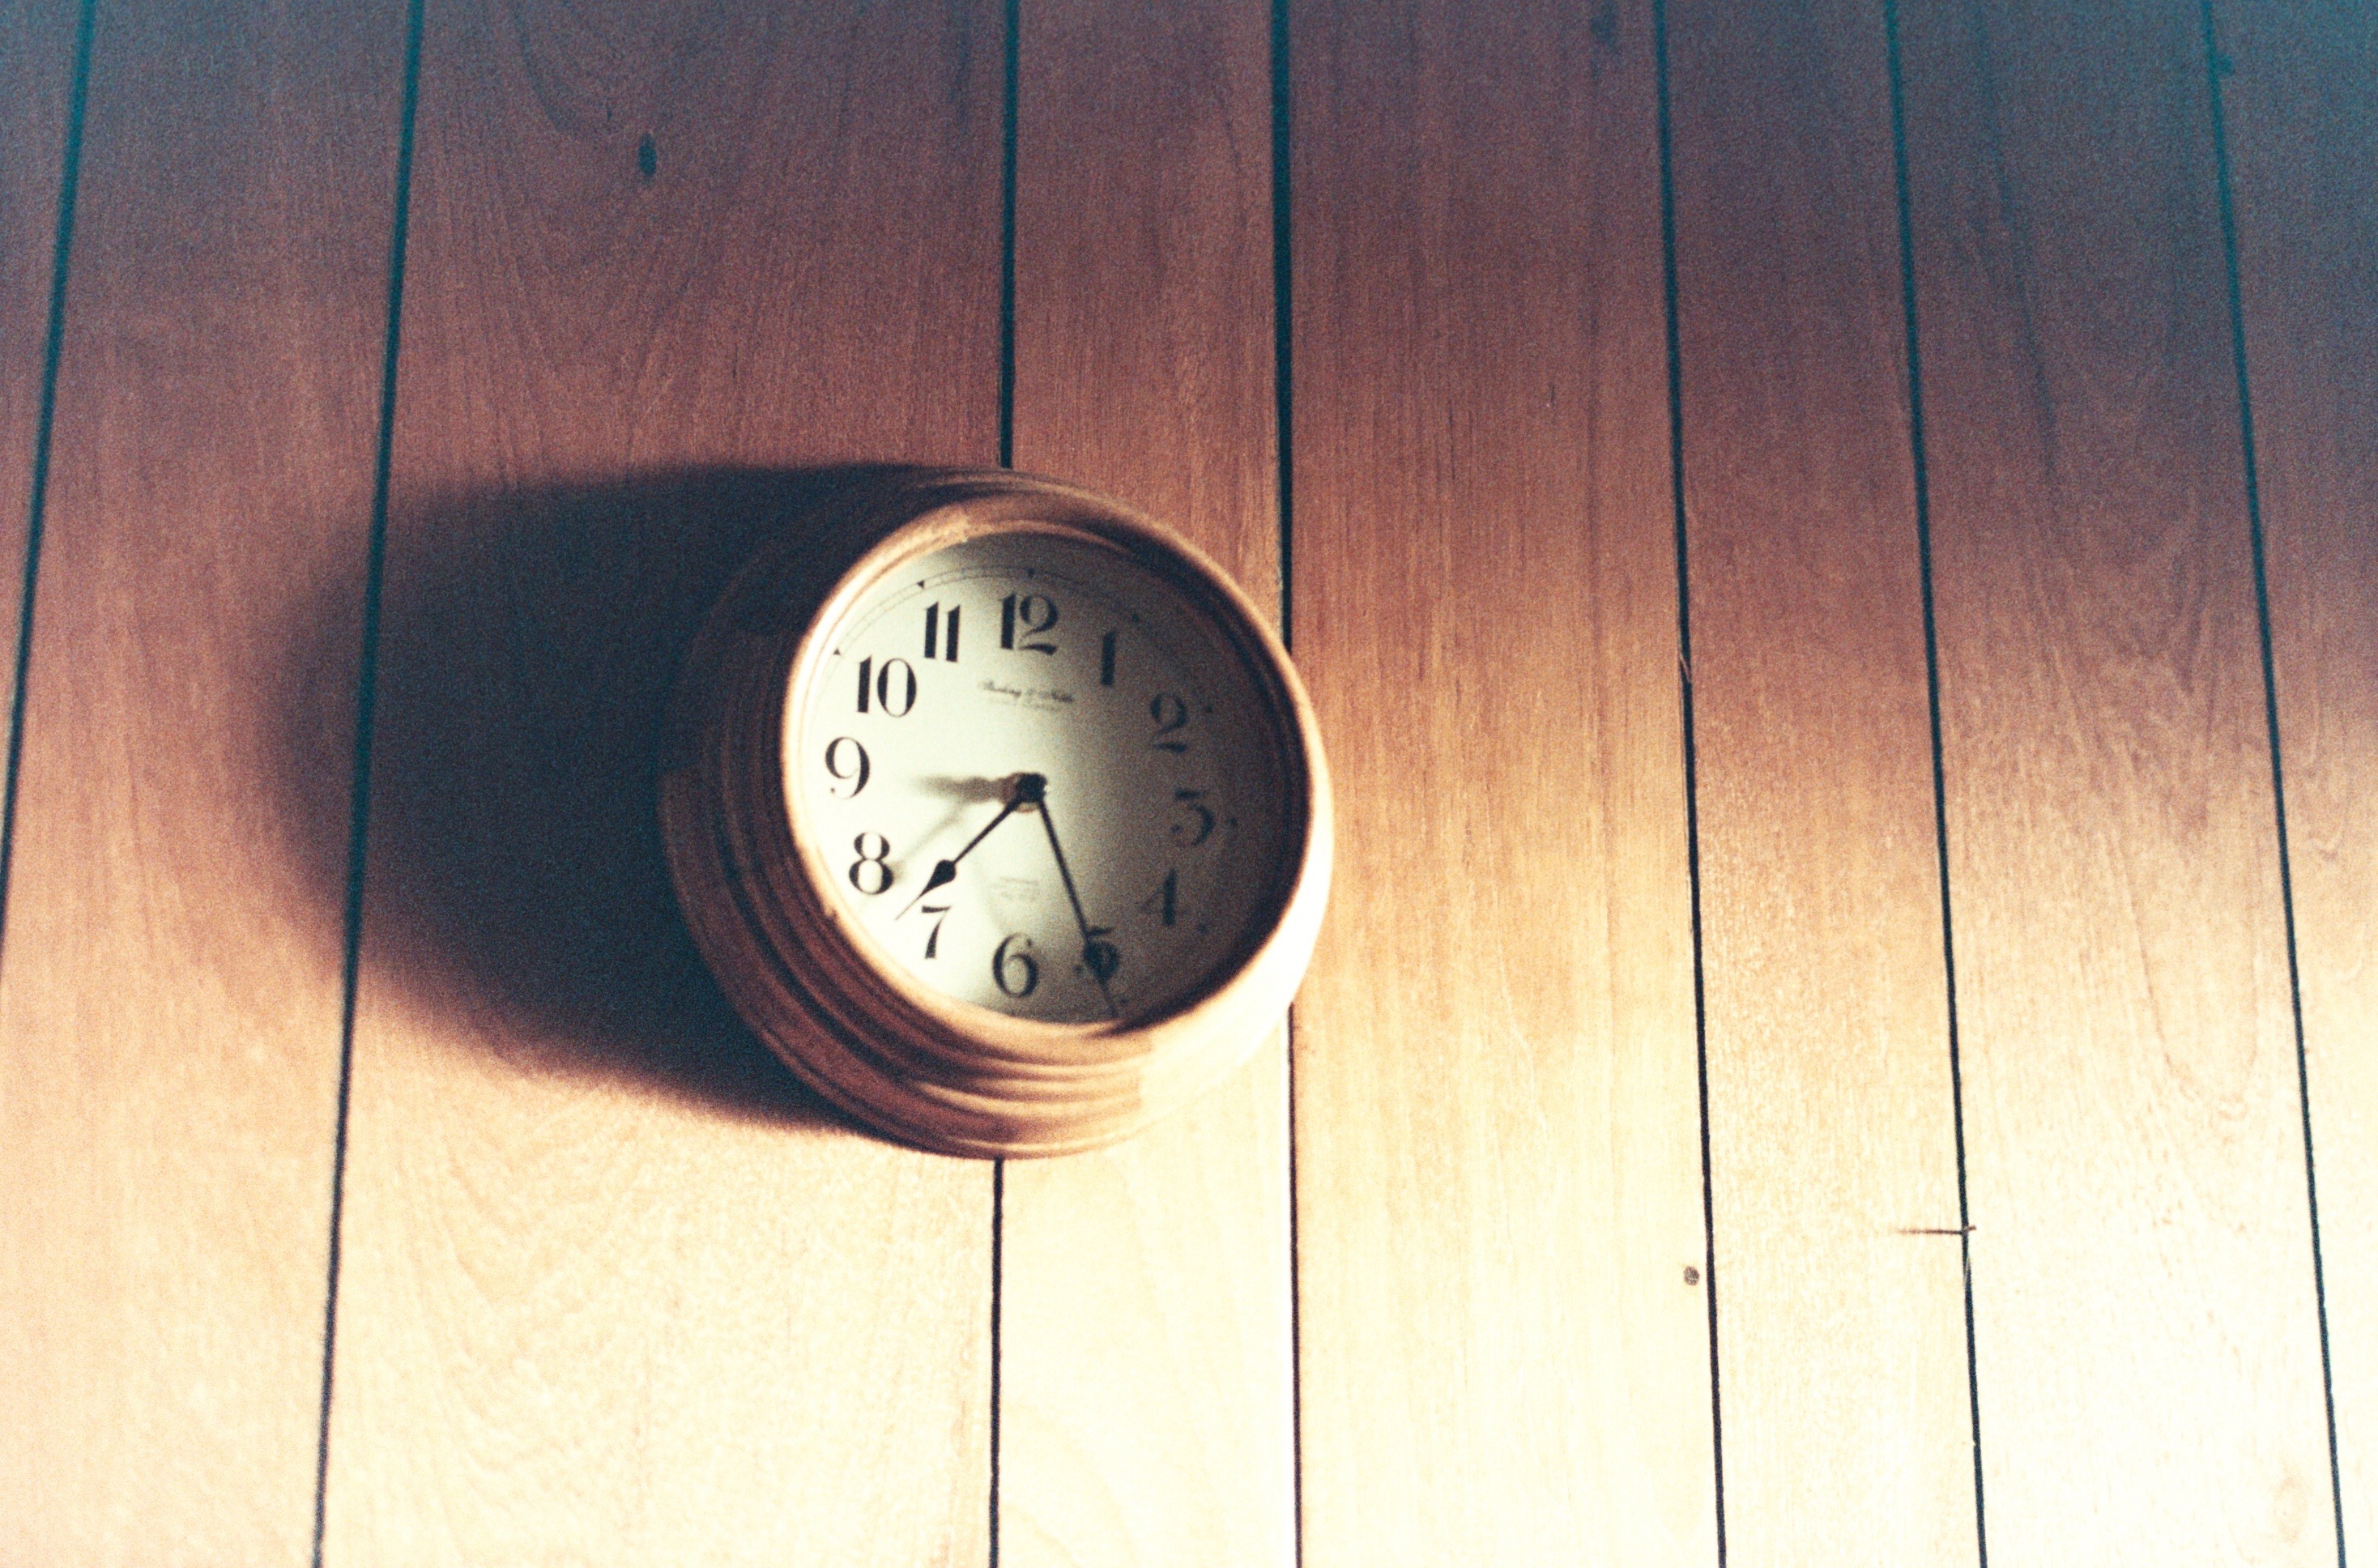
light, wood, floor, clock, time, number, lighting, circle, shadows, canonae1, shape, expiredfilm